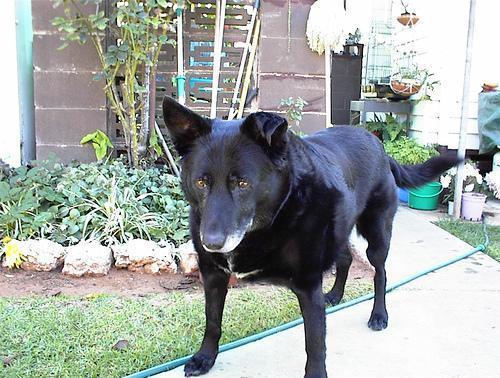
kelpie